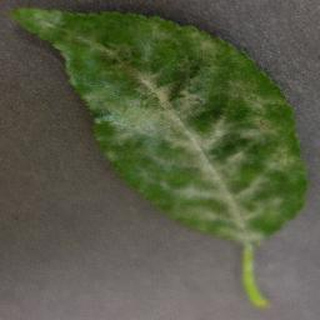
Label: cherry_powdery_mildew